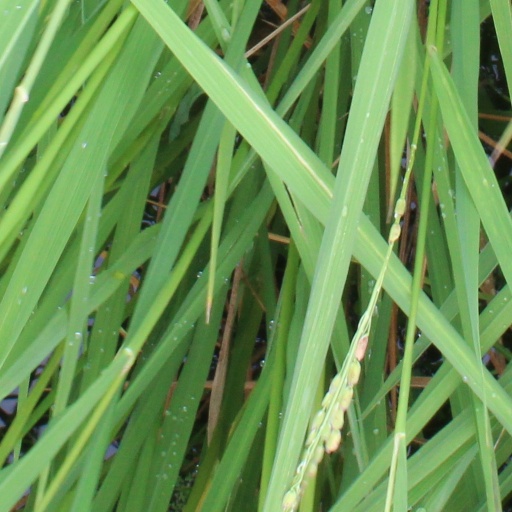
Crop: rice